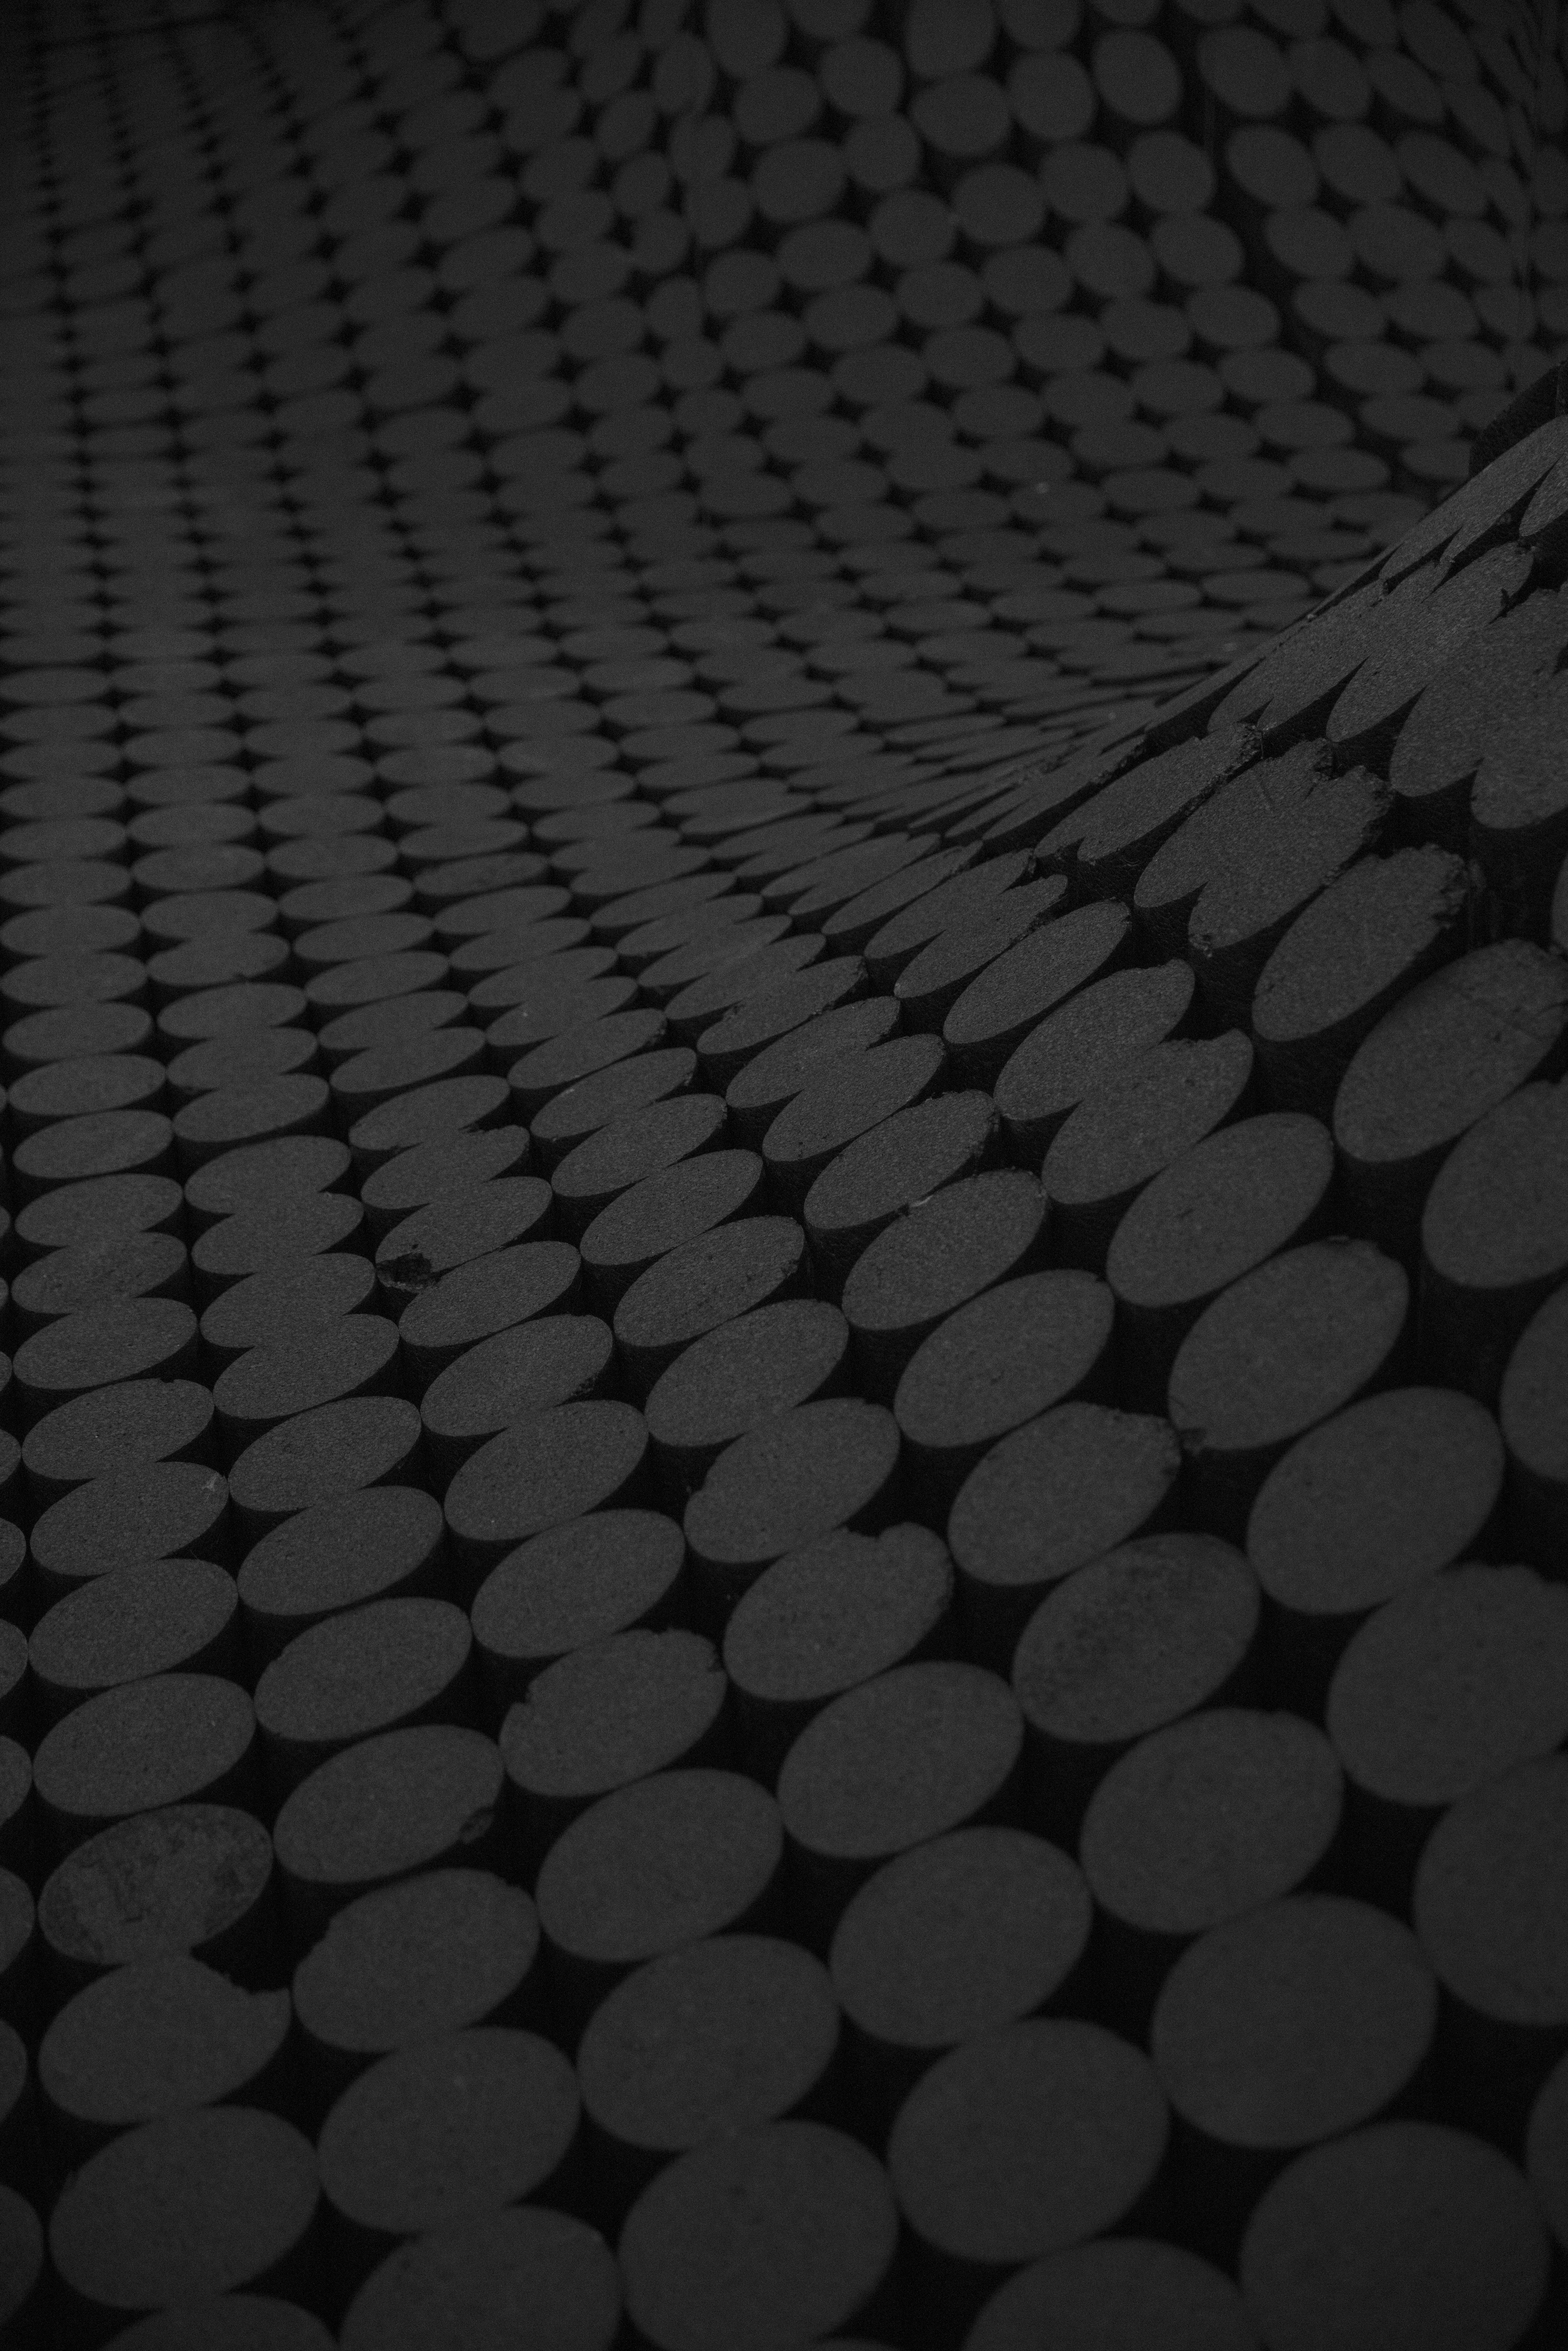
abstract, black and white, white, texture, floor, asphalt, dark, steel, pattern, line, darkness, black, monochrome, circle, art, design, symmetry, grid, graphic, shape, shapes, flooring, road surface, monochrome photography